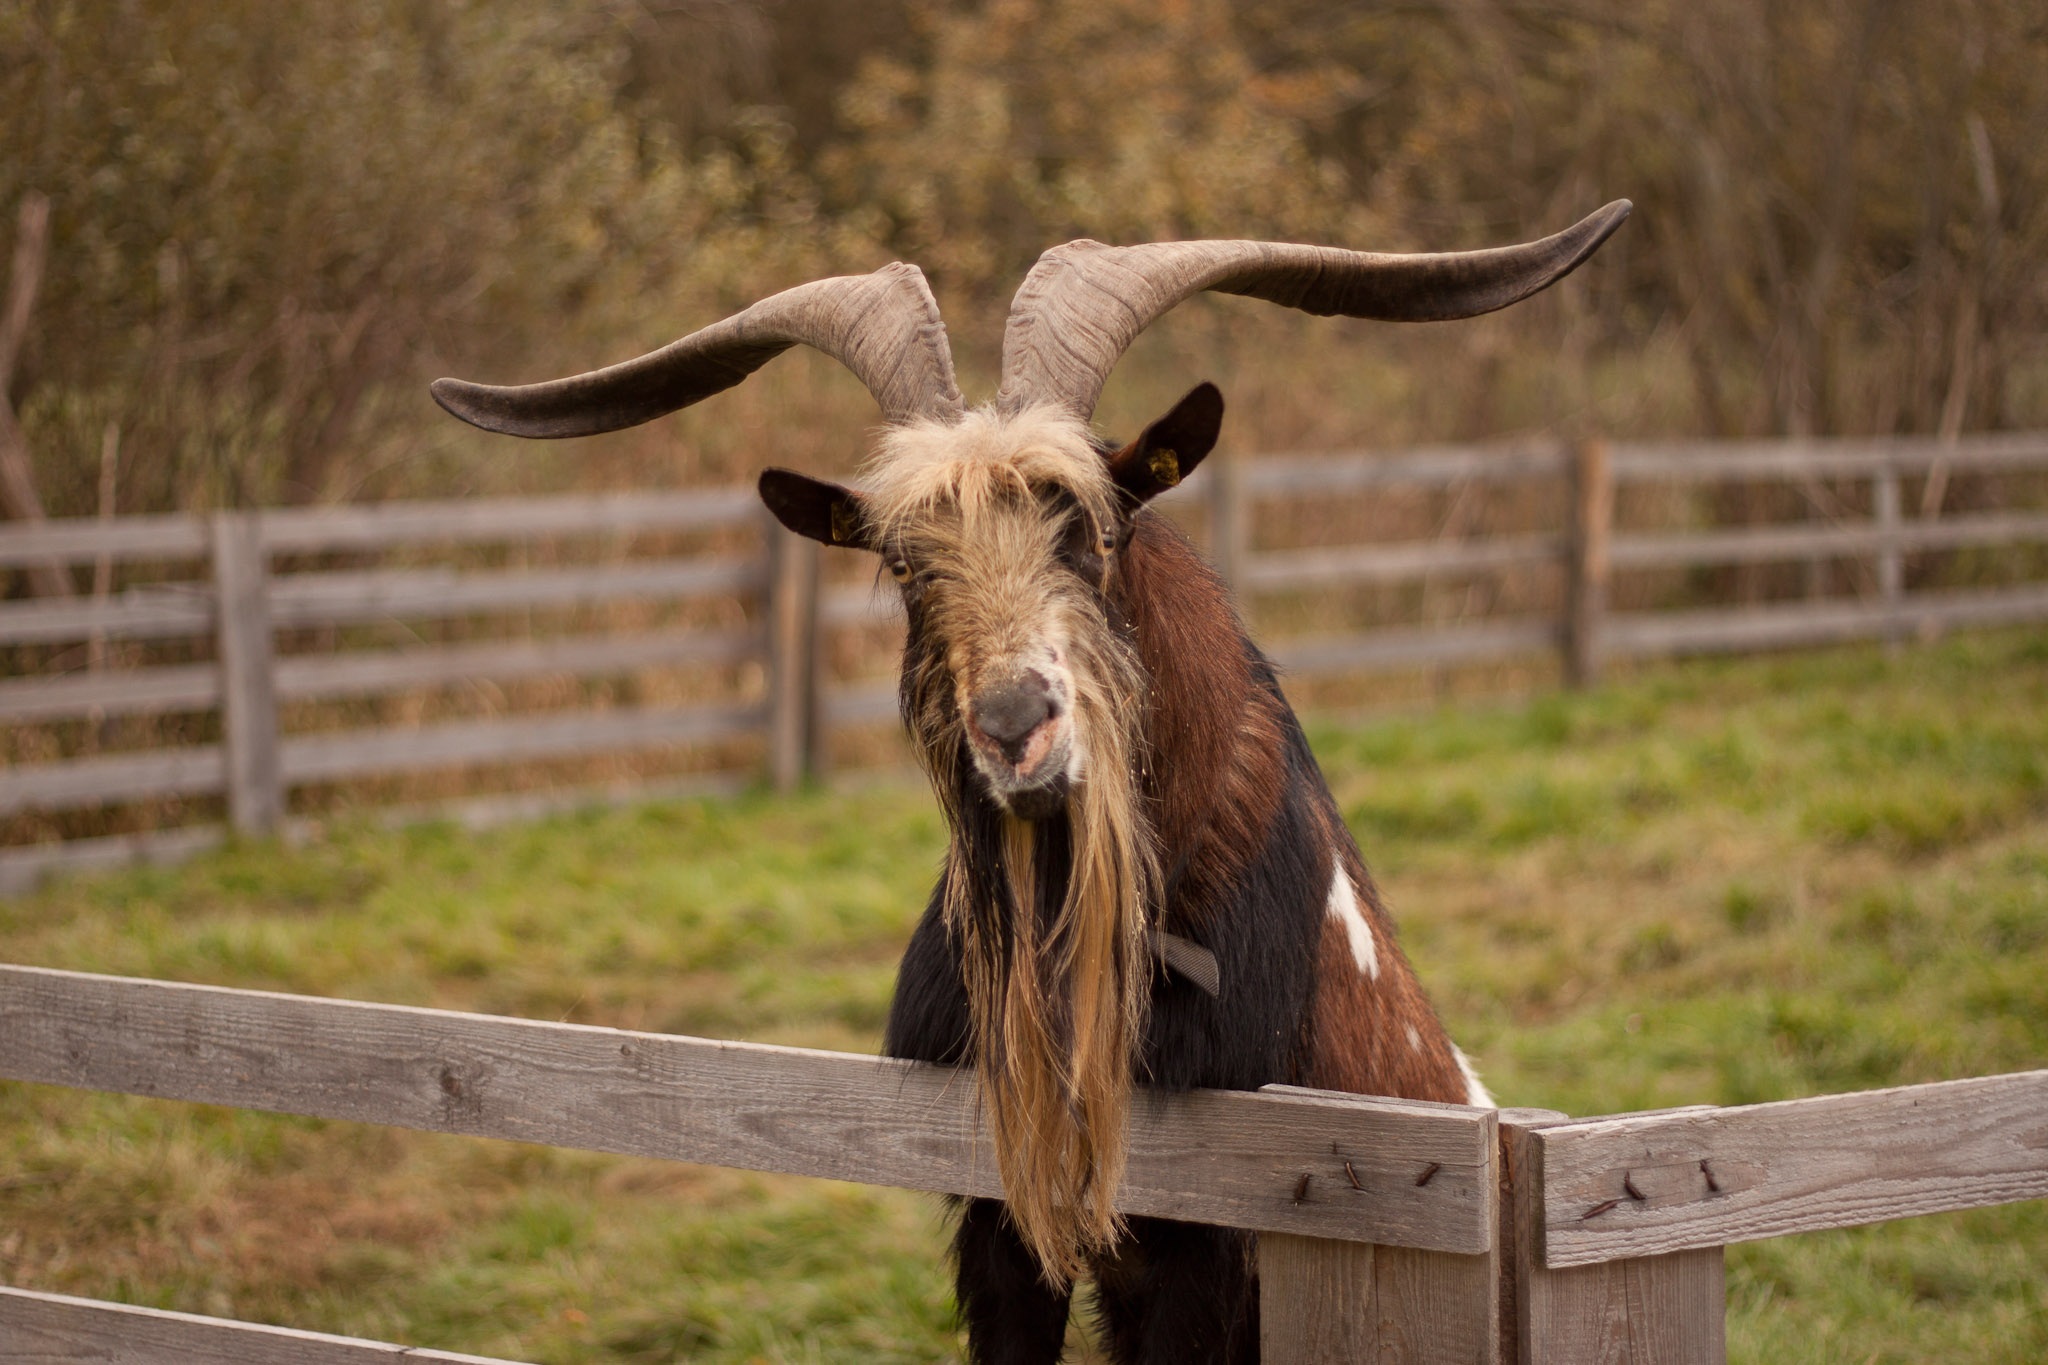
nature, farm, animal, wildlife, goat, horn, pet, pasture, grazing, mammal, fauna, face, goats, horns, animal world, bock, goatee, horned, domestic goat, billy goat, goat buck, goat's head, geiss, cattle like mammal, cow goat family, texas longhorn, prima donna bock